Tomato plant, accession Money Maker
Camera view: bottom (45 deg); turntable rotation: 90 degrees
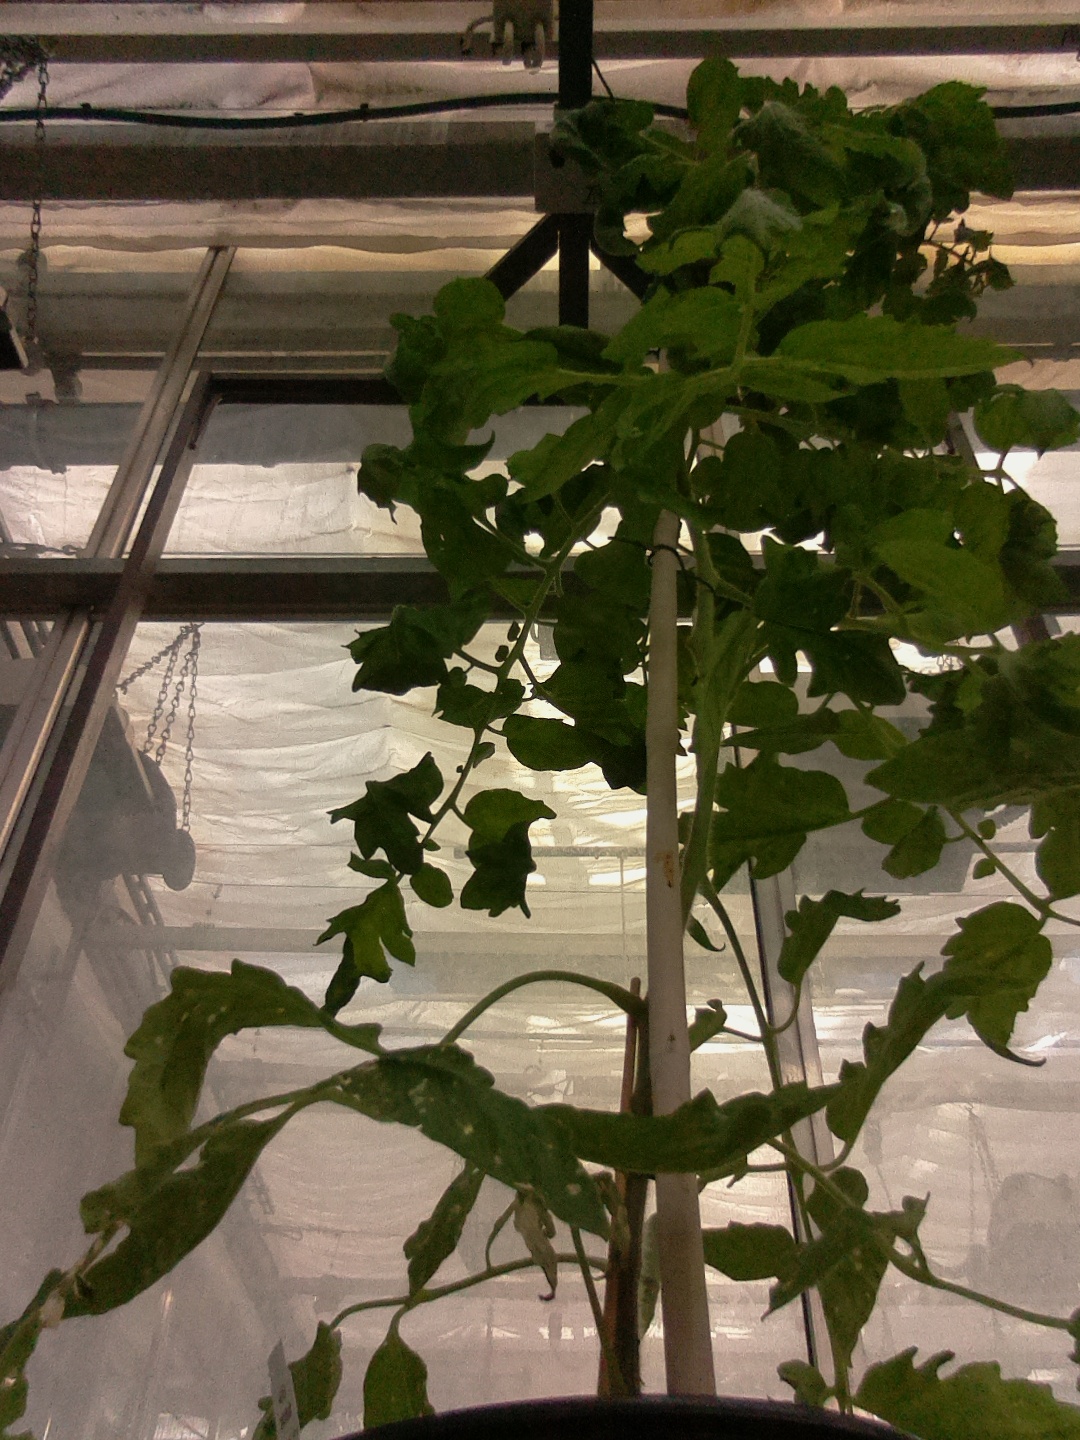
BBCH growth stage 65: Full flowering, 50%-60% of flowers open, first petals falling